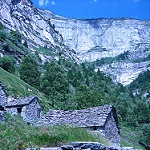
Label: mountain